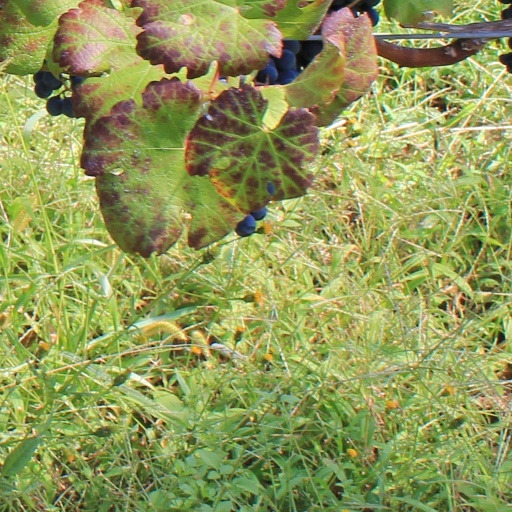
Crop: grape